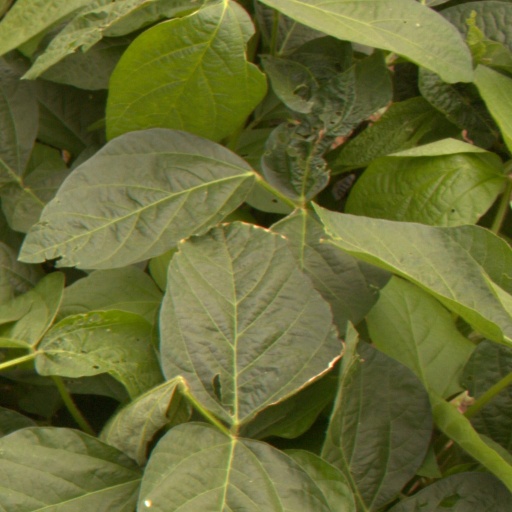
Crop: soybean